Connecticut Audubon Society Birdcraft Museum and Sanctuary

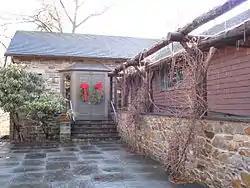

The Connecticut Audubon Society Birdcraft Museum and Sanctuary, also known as Birdcraft Museum & Sanctuary or simply Birdcraft Sanctuary, in Fairfield, Connecticut is the oldest private songbird sanctuary in the United States. It was established in 1914 by Mabel Osgood Wright.